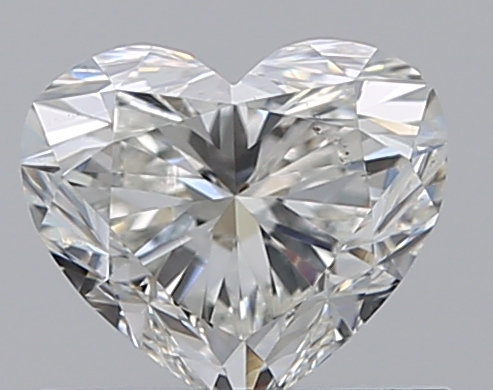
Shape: heart
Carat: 0.73
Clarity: VS2
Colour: H
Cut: EX
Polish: EX
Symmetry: EX
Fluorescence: N
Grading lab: GIA
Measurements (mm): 5.26 x 6.04 x 3.67